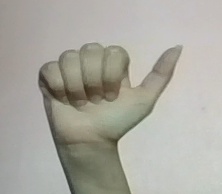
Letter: dhad